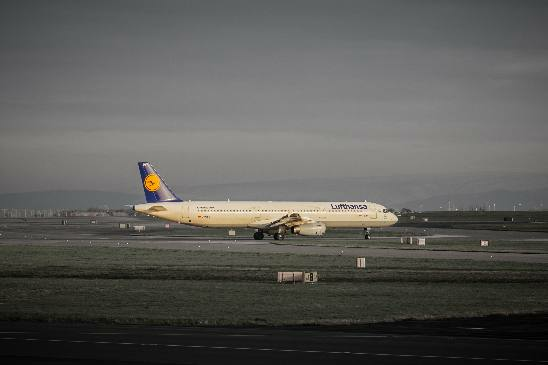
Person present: No